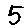
Label: 5